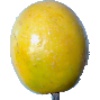
Label: maracuja